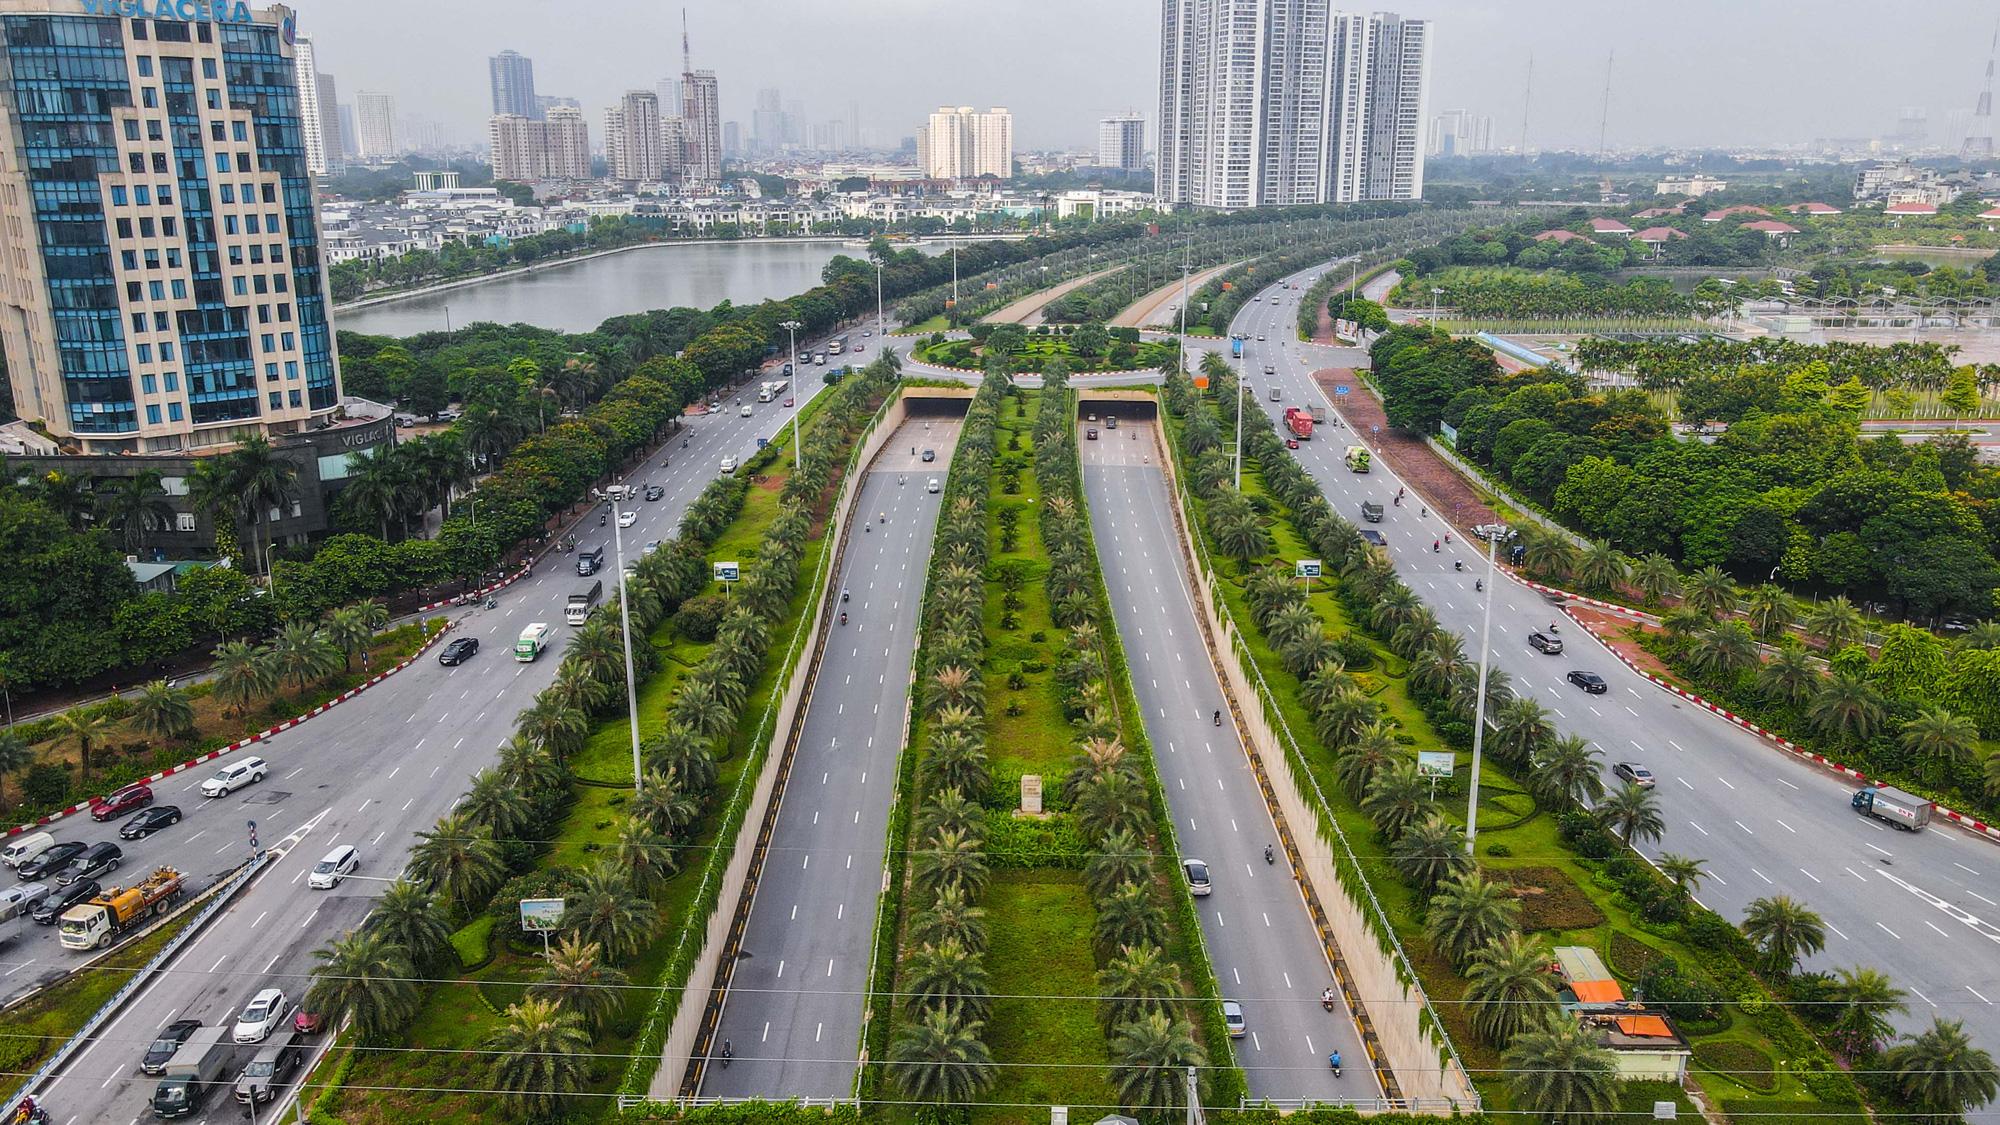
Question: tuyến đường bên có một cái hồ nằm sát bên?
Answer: tuyến đường bên trái cùng